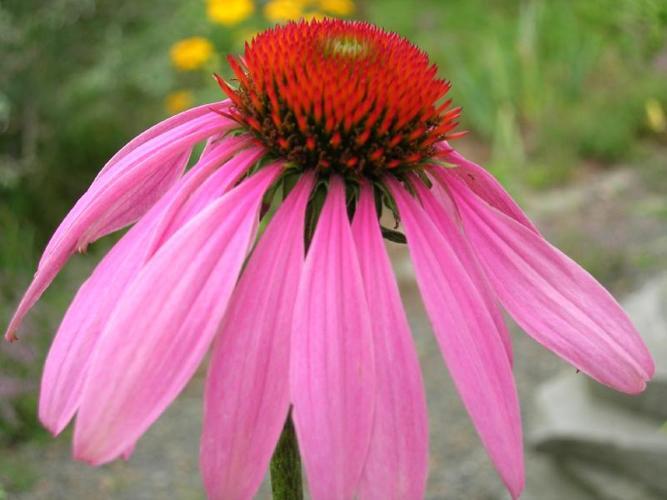
Label: purple coneflower